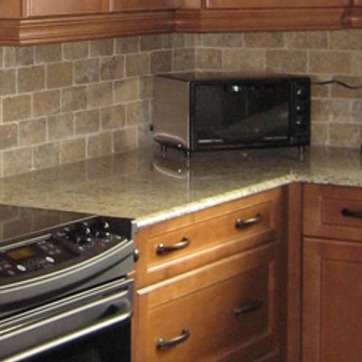
Material: polishedstone